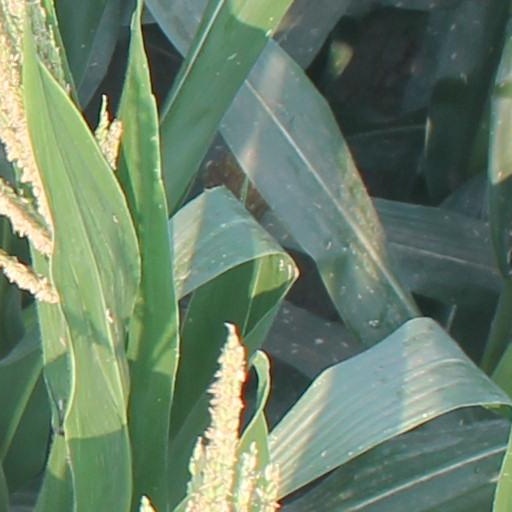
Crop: maize; corn